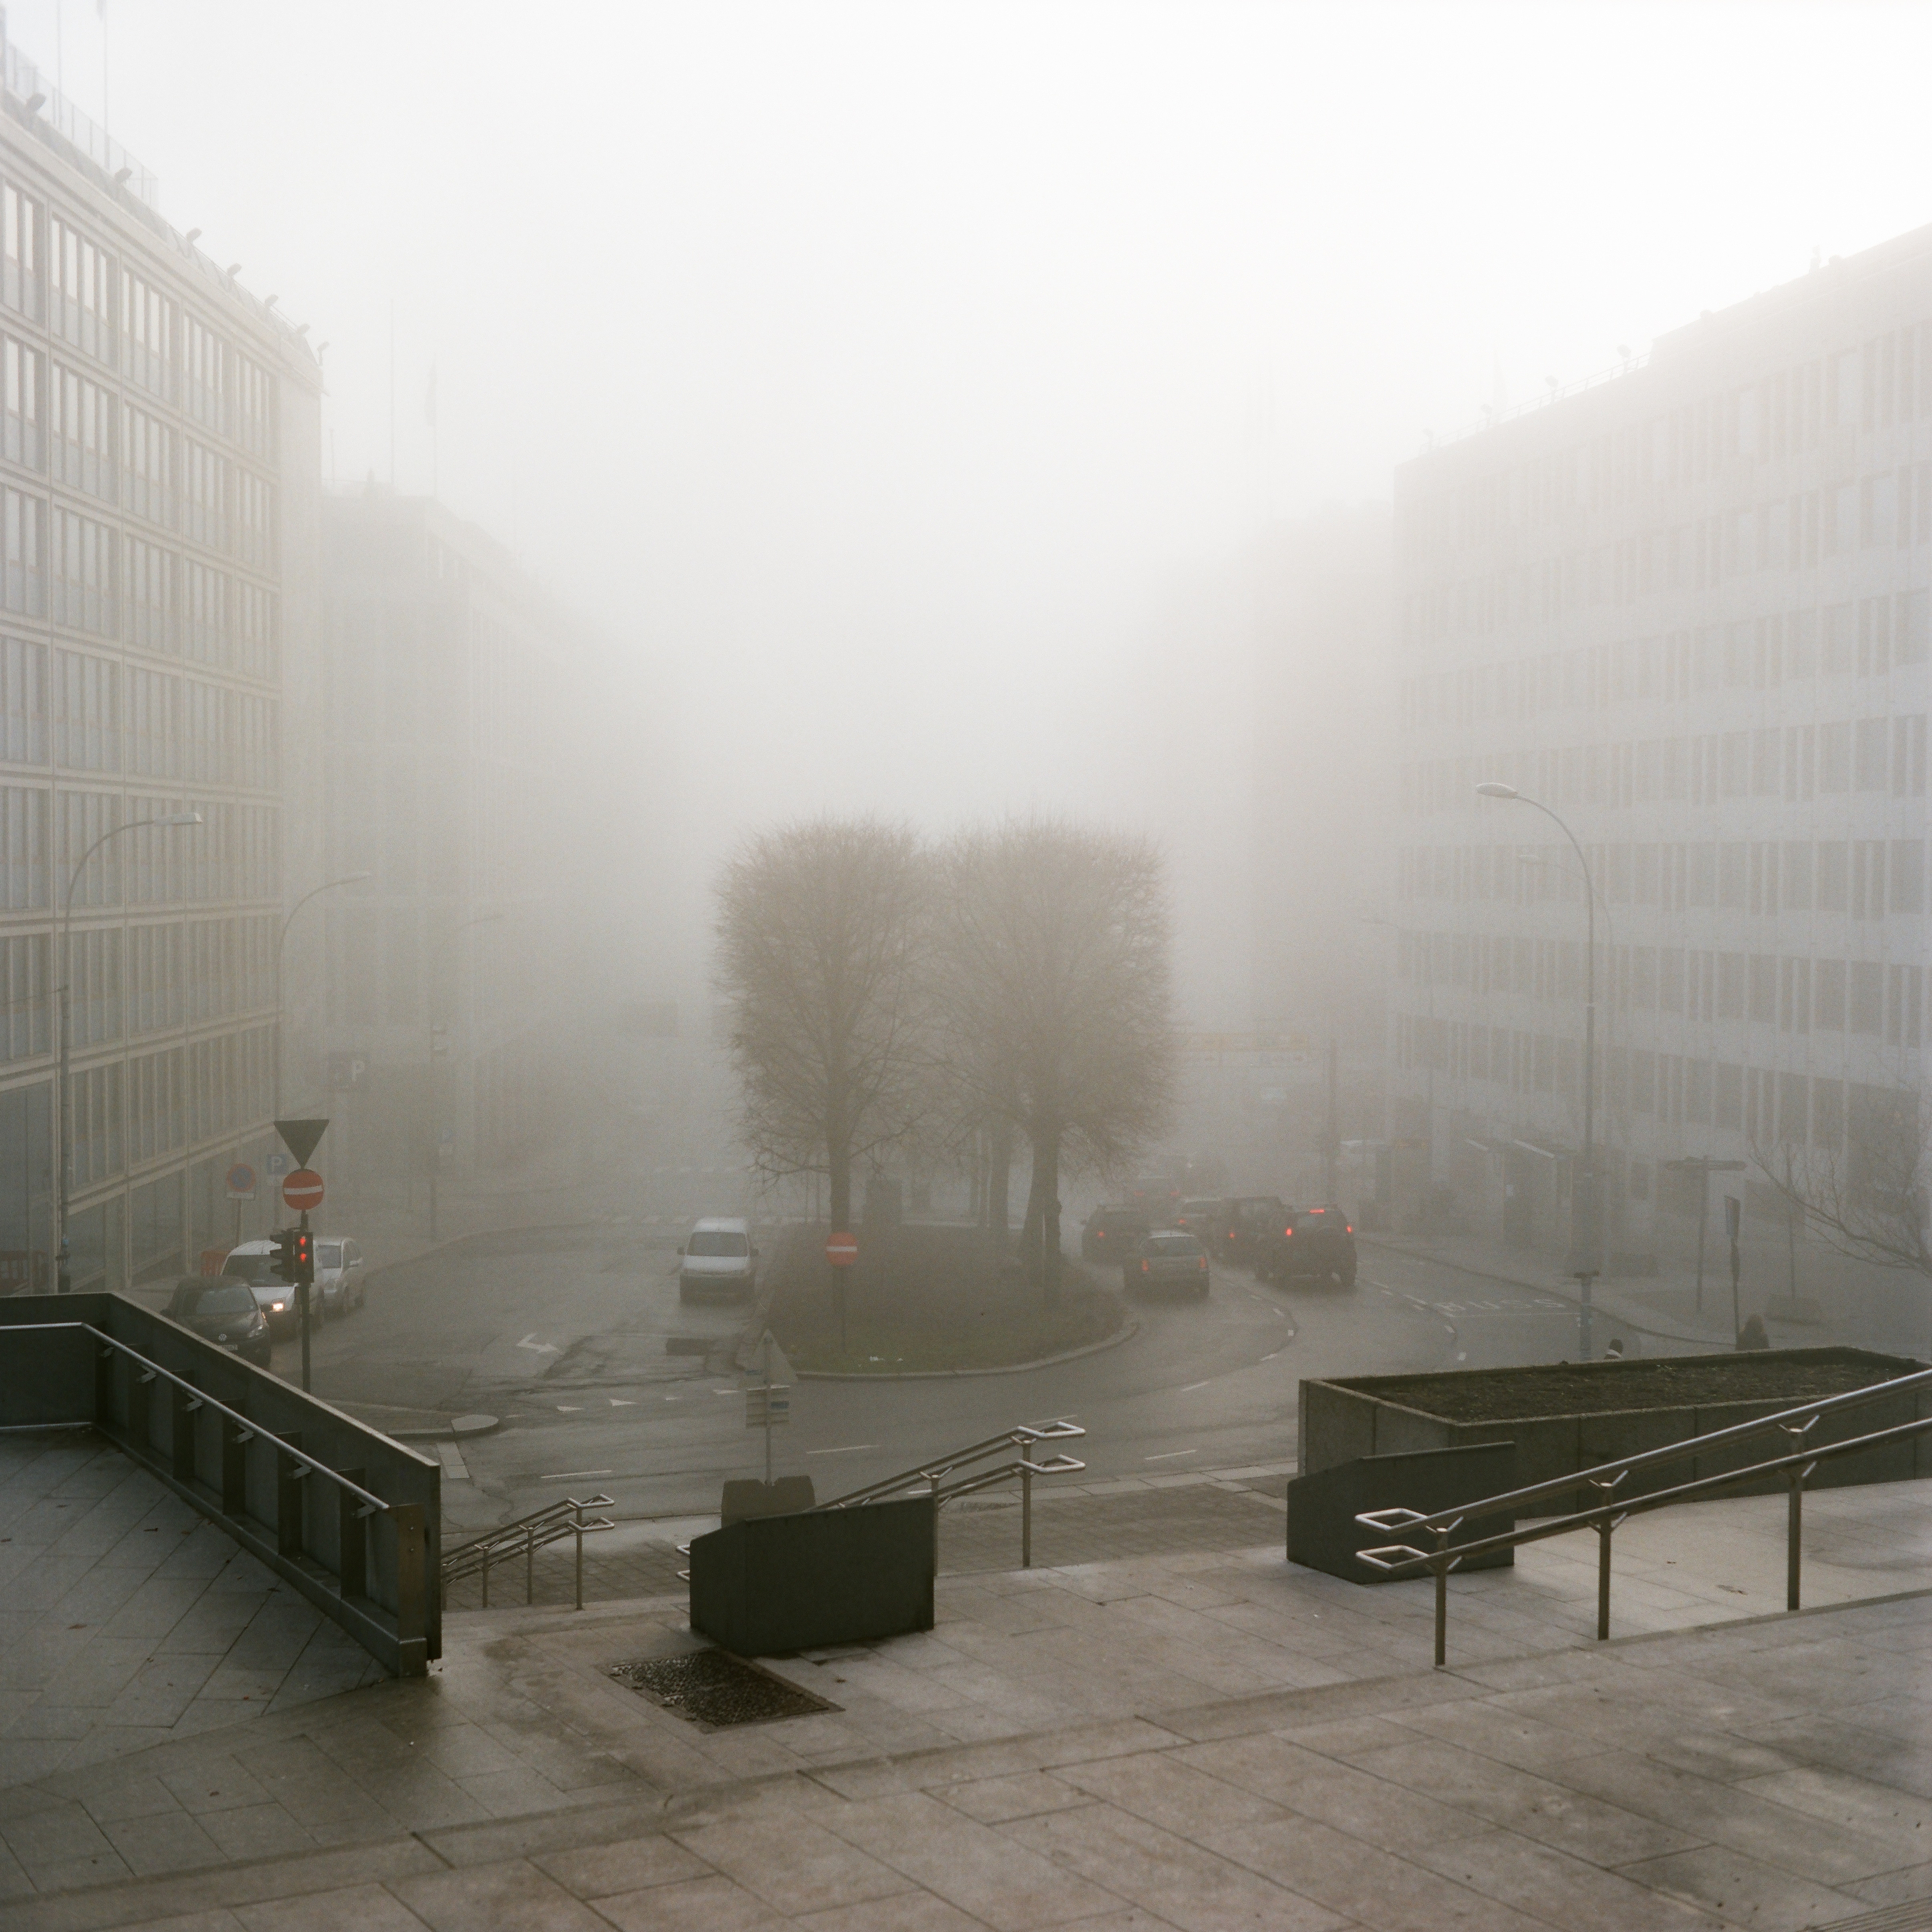
snow, fog, mist, morning, rain, weather, haze, blizzard, shape, freezing, atmospheric phenomenon